Hobbys Yards, New South Wales

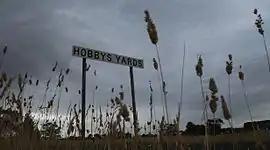
A sign greets visitors to Hobbys Yards

Hobbys Yards is a small village in the Central West region of New South Wales, Australia, in Blayney Shire. It is situated within an hour's driving time from the regional centres, townships, villages of Bathurst, Barry, Blayney, Neville and Trunkey Creek. At the 2006 census, Hobbys Yards locality had a population of 198 people, most of them living on neighbouring farms. The village is named after Thomas Hobby who accompanied John Oxley on his exploration expeditions, or his son.